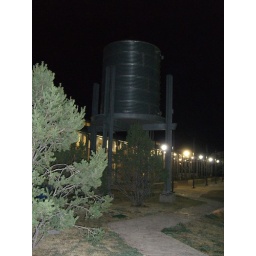
Weird water tower thing at a rest stop in TX.